Henry Guy Carleton

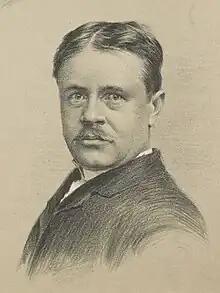

Henry Guy Carleton (June 21, 1851 – December 10, 1910) was an American humorist, playwright, and journalist. He was best known for his comedic plays "A Gilded Fool" (1892) and "The Butterflies" (1894).